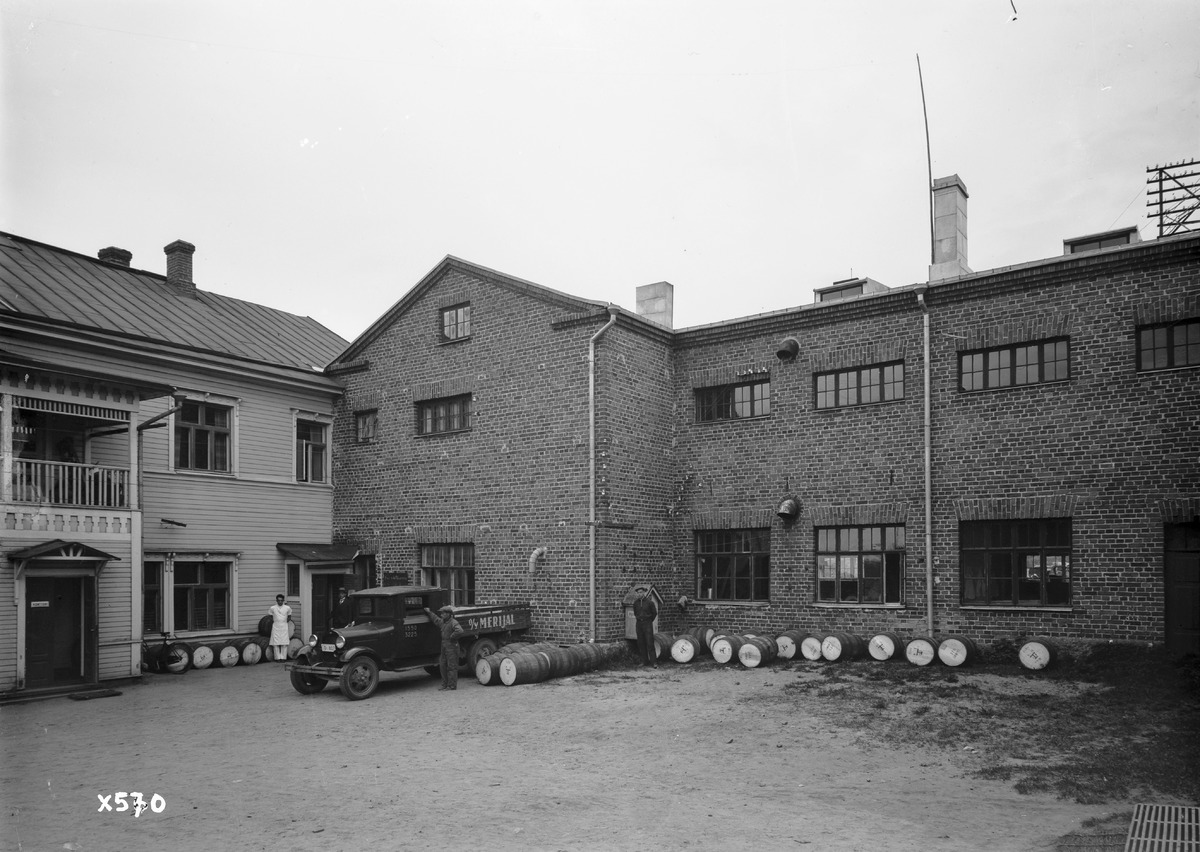
Merijal Oy:n konttori- ja tehdasrakennus pihan puolelta
The office and factory building of Merijal Oy from the courtyard
sisällön kuvaus: Merijal Oy:n konttori- ja tehdasrakennus pihan puolelta 30.8.1935. content description: The office and factory building of Merijal Oy from the courtyard on August 30, 1935.
Vuosi: 1935
Paikka: , Suomi, Suomi
Aiheet: konttorit; Merijal Oy; ulkokuva; makeisteollisuus; tehtaat; toimistorakennukset; rakennukset; buildings; confectionery industry; factories; office buildings